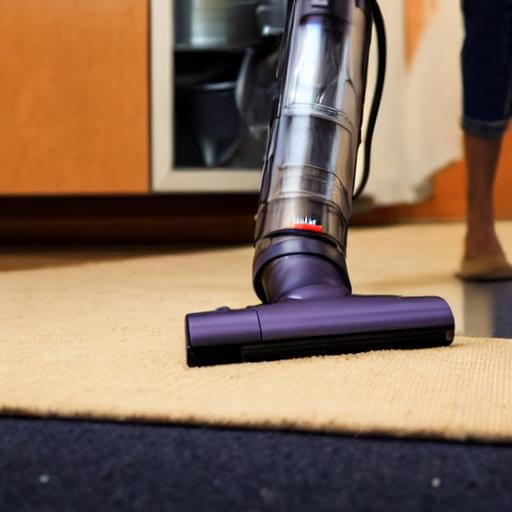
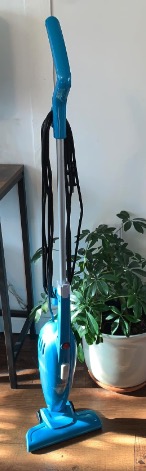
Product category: items_vacuum
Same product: no